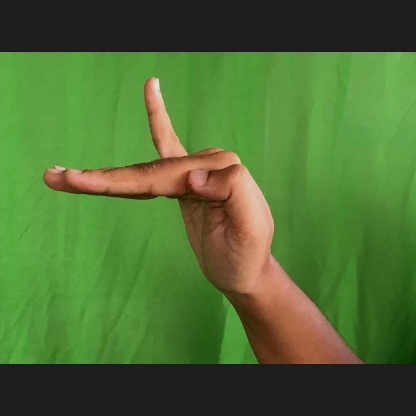
Mudra: Hamsapaksha